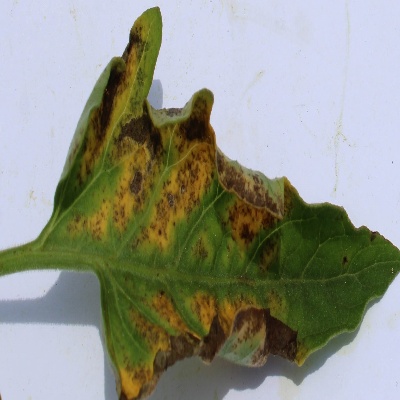
Crop: Tomato
Condition: septoria leaf spot